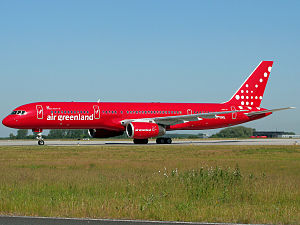
Air Greenland / Flåde / Helikopterflåde
En chartret Boeing 757-200 i Leipzig/Halle Lufthavn i Tyskland i 2006.
Air Greenland A/S er et grønlandsk flyselskab og landets flag carrier. Det ejes af Grønlands Selvstyre. Selskabet har hovedkvarter i Nuuk og 648 ansatte i hele koncernen pr. december 2013.